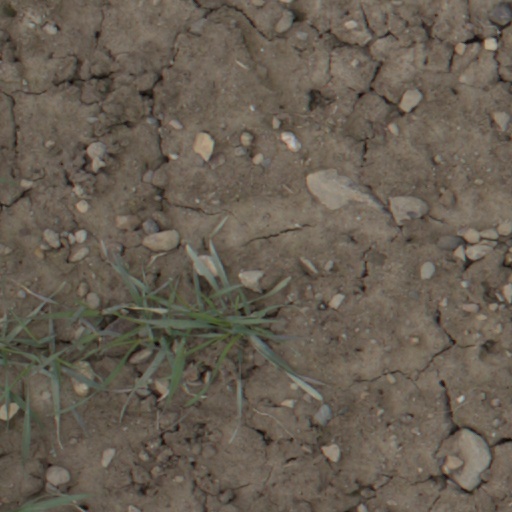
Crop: wheat